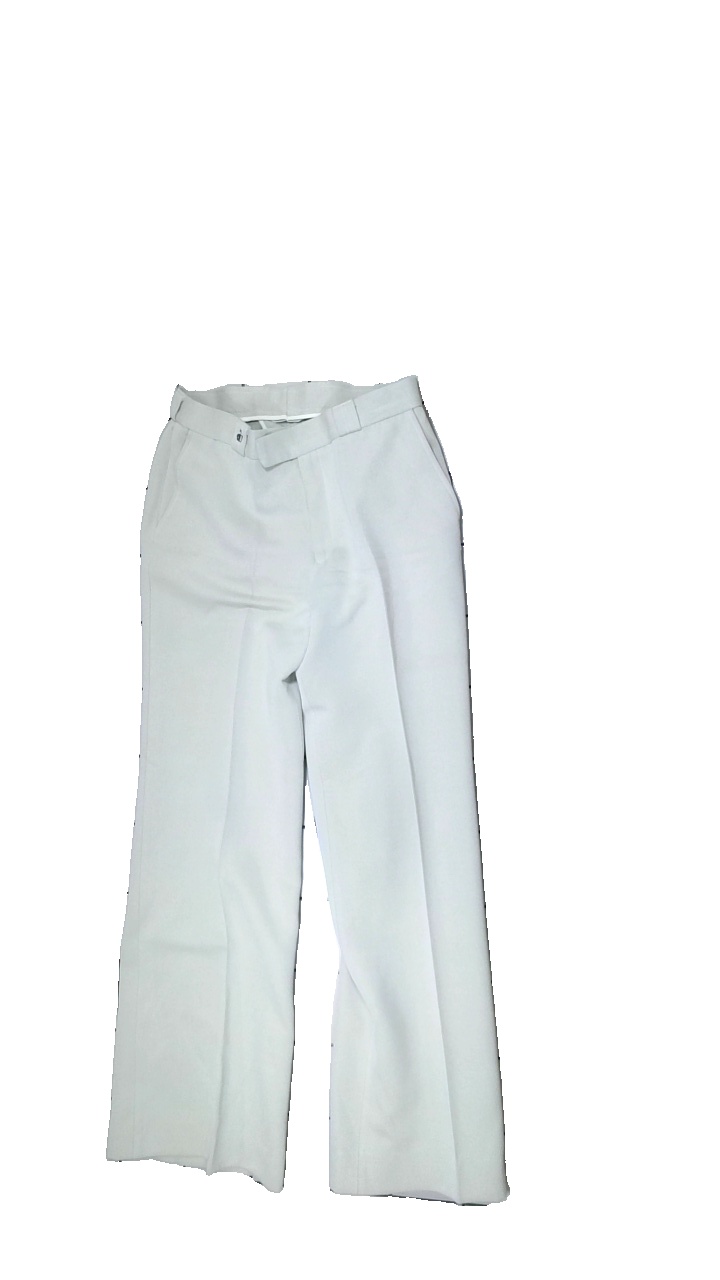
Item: Trousers (Men)
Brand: Jockey
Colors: Beige
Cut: None
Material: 56% Poly 44% Acry
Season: All
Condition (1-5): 5
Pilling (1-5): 5
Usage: Reuse
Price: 100-150